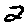
Label: 2